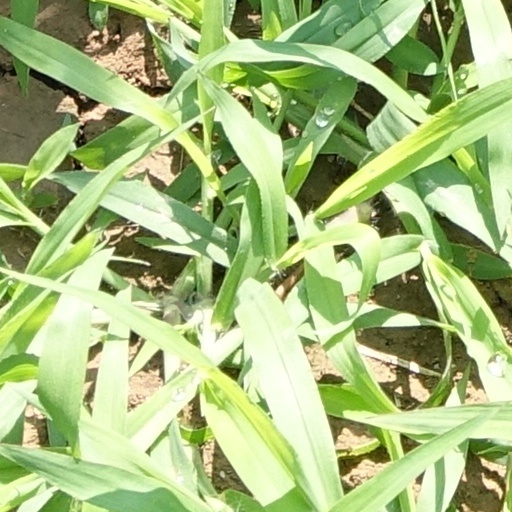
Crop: wheat